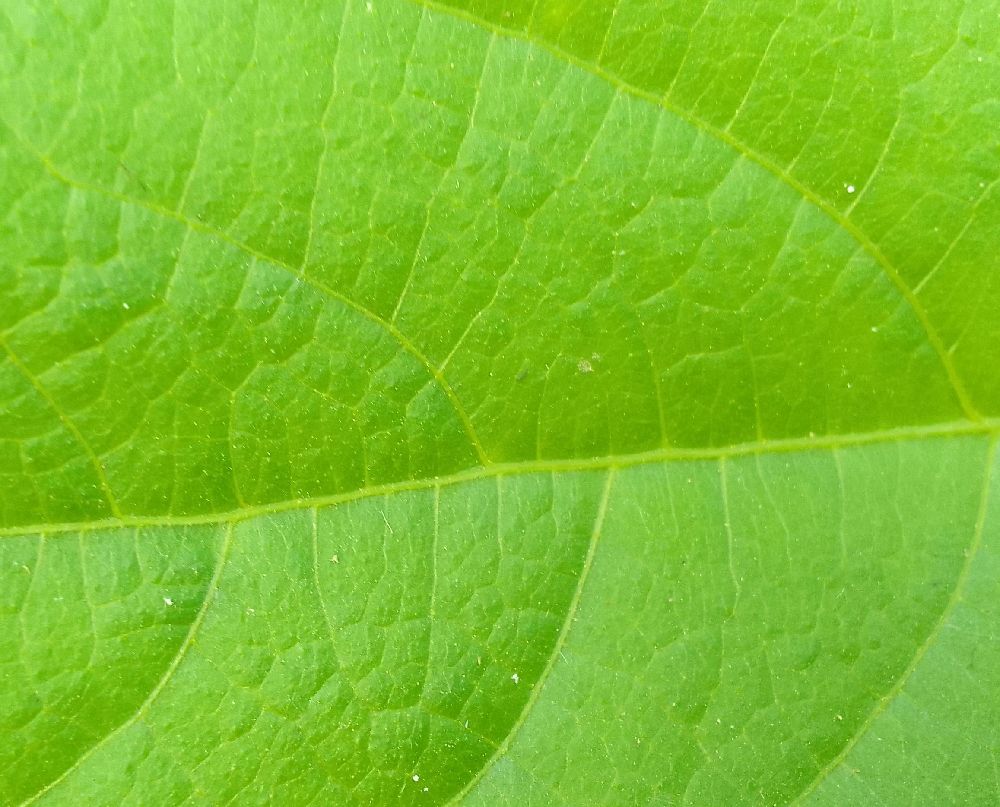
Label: healthy